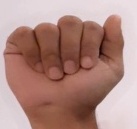
ASL sign: A